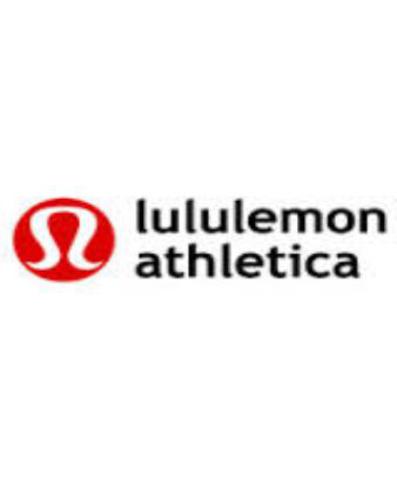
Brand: lululemon athletica-1
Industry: Sports